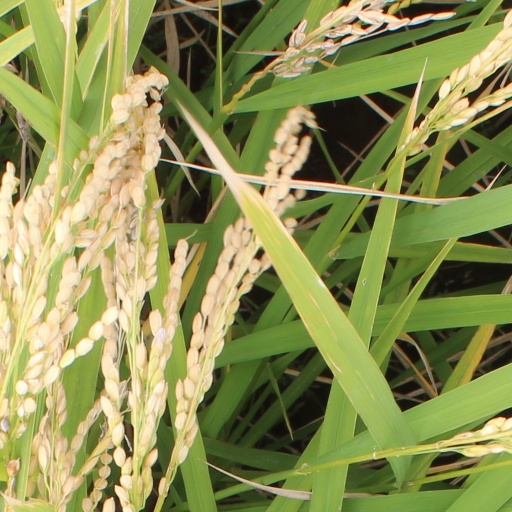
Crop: rice